Urara Meirocho

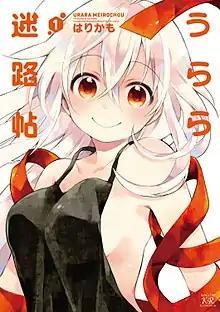
First volume cover, featuring Chiya

is a Japanese four-panel manga series by . It was serialized in Houbunsha's "" from April 2017 to October 2017, when the magazine ceased its publication, and continued in "Manga Time Kirara" from January 2018 to June 2019. Its chapters were collected in seven volumes. A 12-episode anime television series by J.C. Staff aired between January and March 2017.